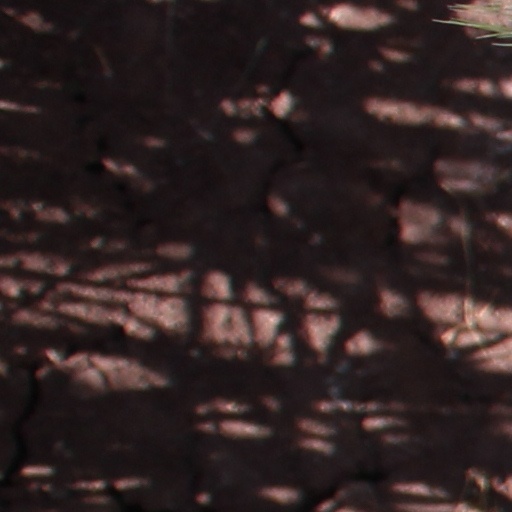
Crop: wheat